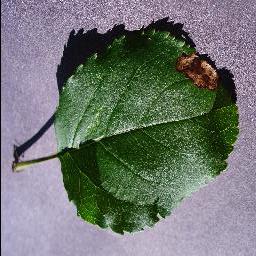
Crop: apple
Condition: black_rot